Gustav Vasa

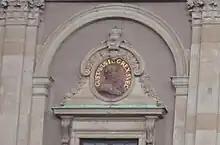
Image of King Gustav Vasa on a wall of Stockholm Palace

Gustav gave a so-called "last speech" in 1560 to the chancellors, his children and other noblemen, whereby he encouraged them to remain united. On 29 September 1560, Gustav died and was buried (together with three of his wives, while only two are engraved) in the Cathedral of Uppsala.